Hans Ehrich

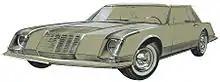
Sportcoupé, Ehrichs design study, Turin 1965.

Hans Ehrich (born 25 September 1942) is a Swedish industrial designer. Together with Tom Ahlström he, in 1968, founded A&E Design, a company which Ehrich still (2022) manages. Between 1982 and 2002 he was the CEO of the sister company "Interdesign" in Stockholm. Internationally, he is regarded one of Sweden's leading product designers, and is referred to as the “Grand Seigneur” of Swedish industrial design. Ehrich is living in Stockholm and Berlin.